Richmond District, San Francisco

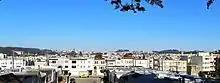
A panorama of the Richmond District as seen from the Lincoln Park golf course, facing east

Located directly north of Golden Gate Park, "the Richmond" is bounded roughly by Fulton Street to the south, Arguello Boulevard and Laurel Heights to the east, The Presidio, Lincoln Park, and Sea Cliff to the north, and Ocean Beach to the west. The western portion, "Outer Richmond", and the eastern portion, "Inner Richmond", are divided by a major thoroughfare, Park Presidio Boulevard (California State Route 1). Geary Boulevard is a major east–west thoroughfare that runs through the Richmond and to downtown. Technically, the Farallon Islands, about 30 miles to the west of mainland San Francisco, are also part of the Richmond District.